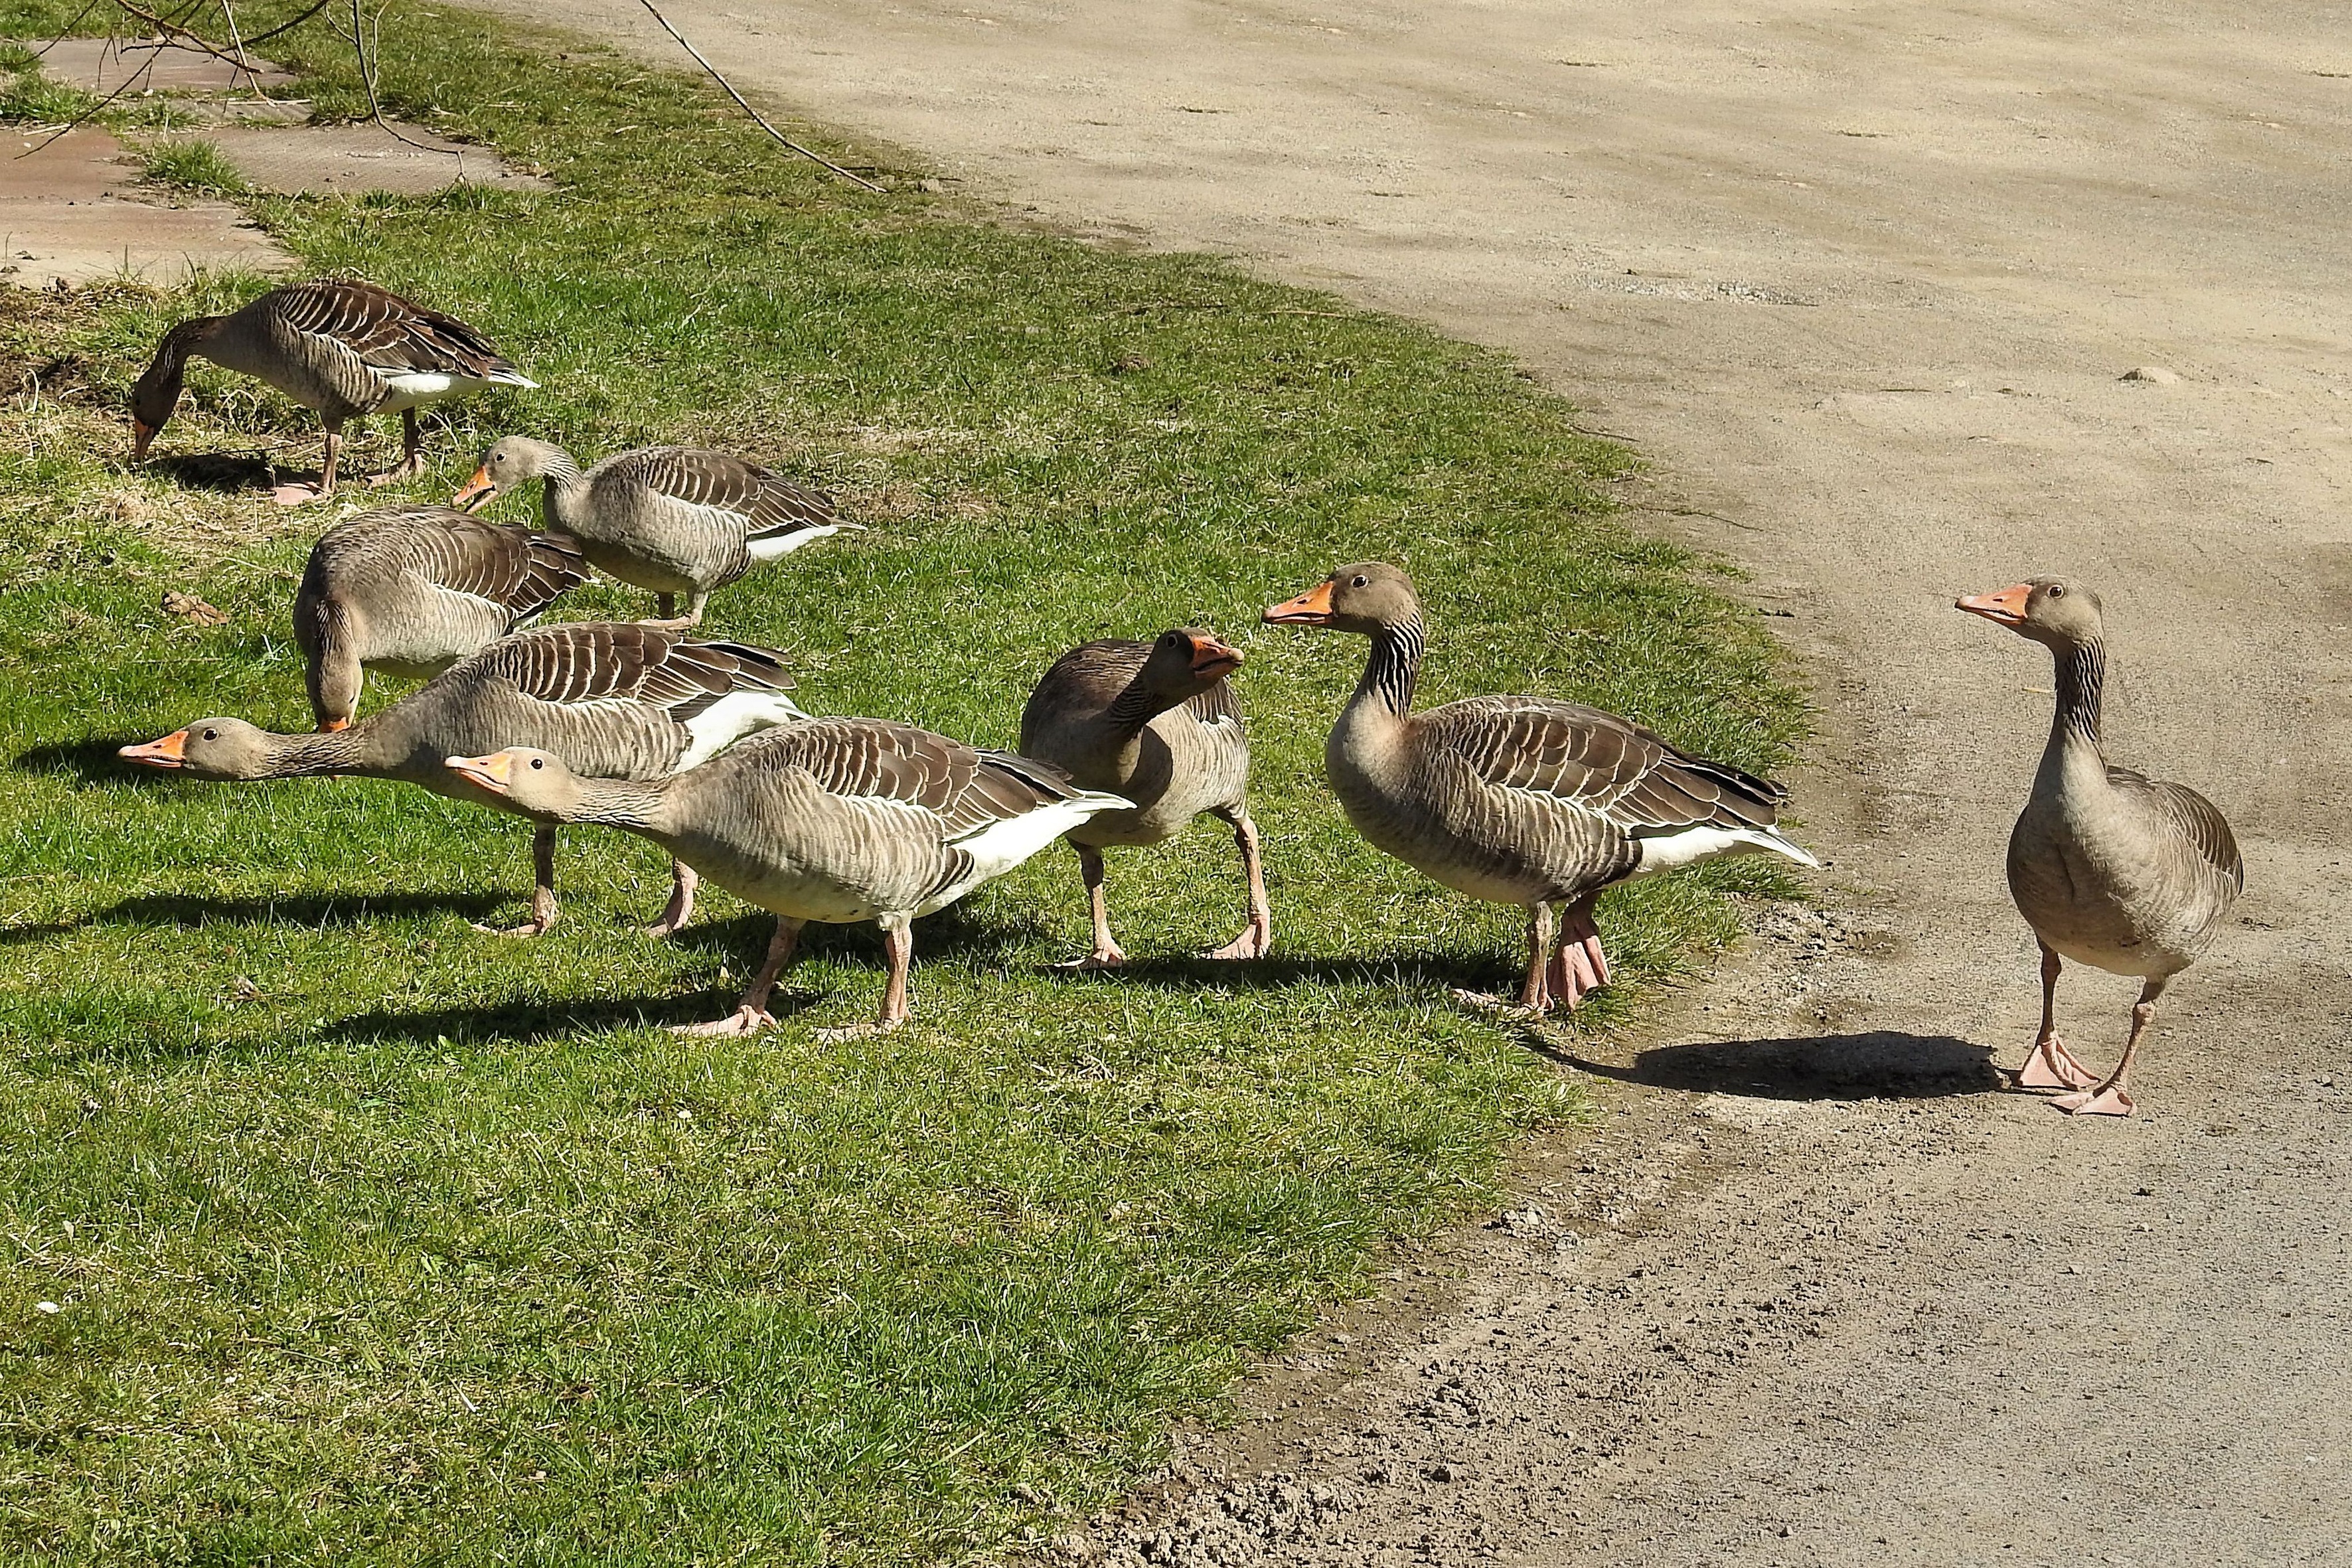
nature, bird, meadow, wildlife, fauna, poultry, duck, goose, geese, vertebrate, waterfowl, water bird, wild geese, migratory bird, grey geese, ducks geese and swans